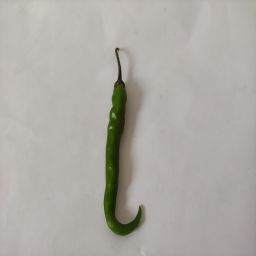
Crop: Chile Pepper
Quality: Ripe